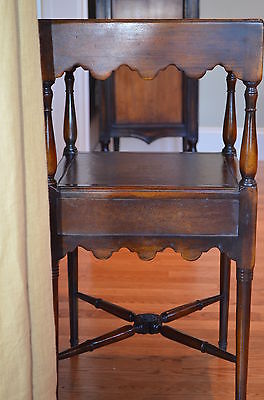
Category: table